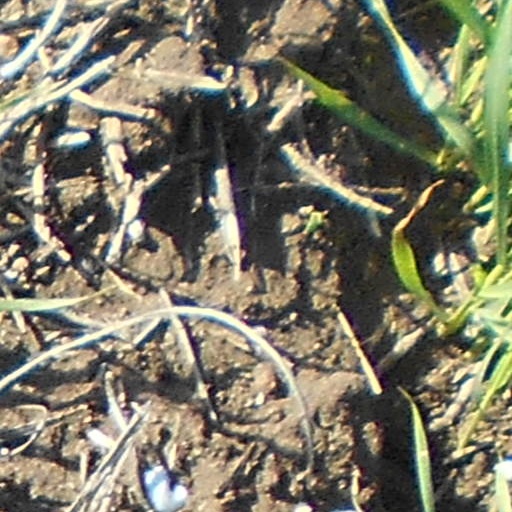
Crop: wheat